Roman Catholic Archdiocese of Manila

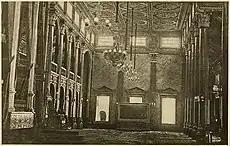
Interior of the Throne Room of the Archbishop's Palace during the Spanish colonial period.

Per the efforts of conquistador Martín de Goiti – who founded the City of Manila by uniting the dominions of Sulayman III of Namayan, Sabag, Rajah Ache "Matanda" of Maynila who was a vassal to the Sultan of Brunei, and Lakan Dula of Tondo who was a tributary to Ming dynasty China – the Diocese of Manila was established on February 6, 1579, through the papal bull "Illius Fulti Præsidio" by Pope Gregory XIII, encompassing all Spanish colonies in Asia as a suffragan of the Archdiocese of Mexico. Fray Domingo de Salazar, a Dominican from the Convent of San Sebastian in Salamanca, Spain, was selected by King Philip II of Spain to be bishop of the new diocese and was presented to the pope.